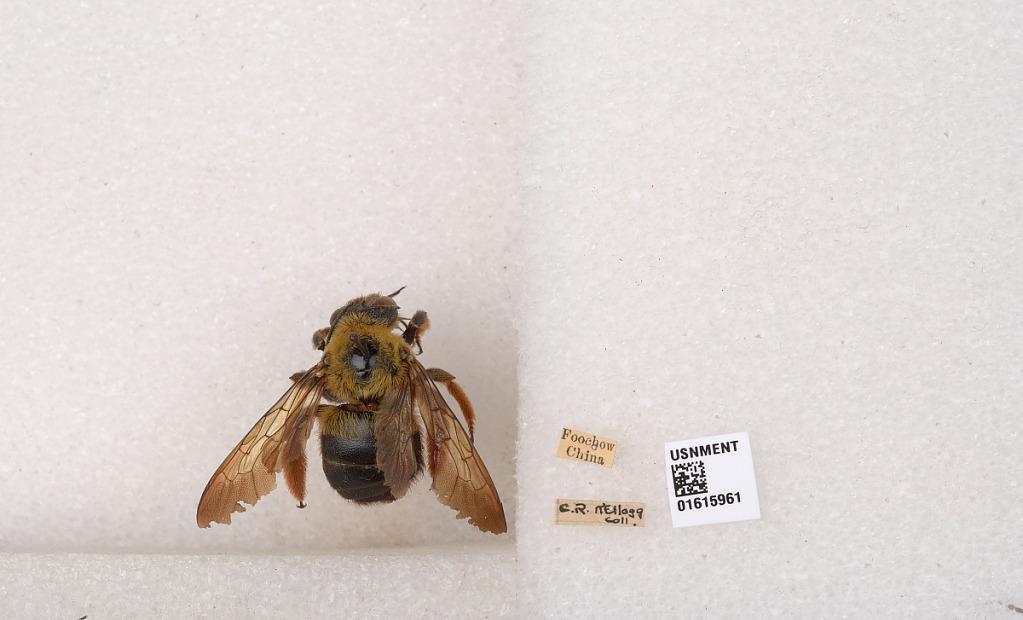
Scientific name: Xylocopa (Koptortosoma) sinensis Smith
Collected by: C. Kellogg
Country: China
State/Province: Fujian
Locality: Foochow